Sutterville, California

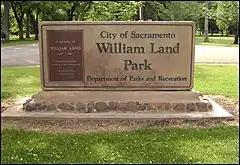
William Land Park Sacramento on site of former Sutterville

Sutterville (also, Sutter, Sutter City, and Suttersville) is a former settlement in Sacramento County, California, United States. It was located on the Southern Pacific Railroad south-southwest of Sacramento,